Pechora Sea

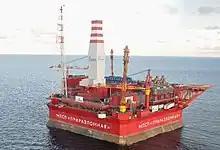
Prirazlomnoye oil platform

In current times there is some oil drilling in the Pechora Sea at the Dolginskoye and Prirazlomnoye oil fields. The negative ecological impact of such industrial exploitation in the Pechora Sea coast is significant. According to Greenpeace and the World Wildlife Fund Gasprom is not prepared to deal adequately with a spill associated with oil production. As such, in September, 2013, Greenpeace staged a confrontation with the Russian Coast Guard in which Greenpeace activists approached and attempted to scale a Gasprom drilling platform.